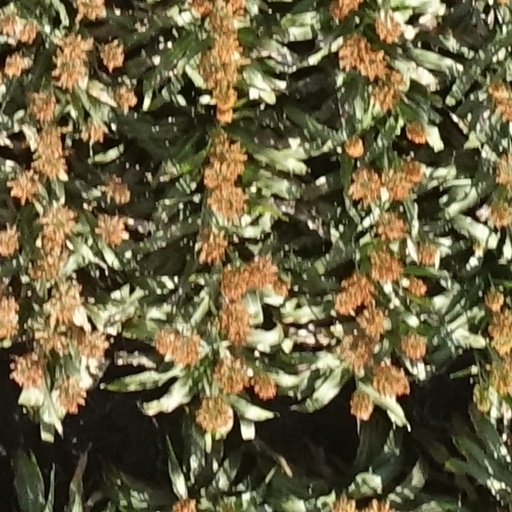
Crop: sorghum